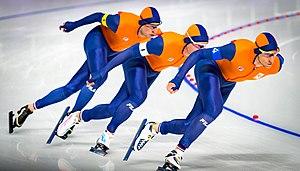
Le patinage de vitesse est un sport de glisse sur glace. Il naît aux Pays-Bas au XIIIᵉ siècle et devient olympique en 1924.